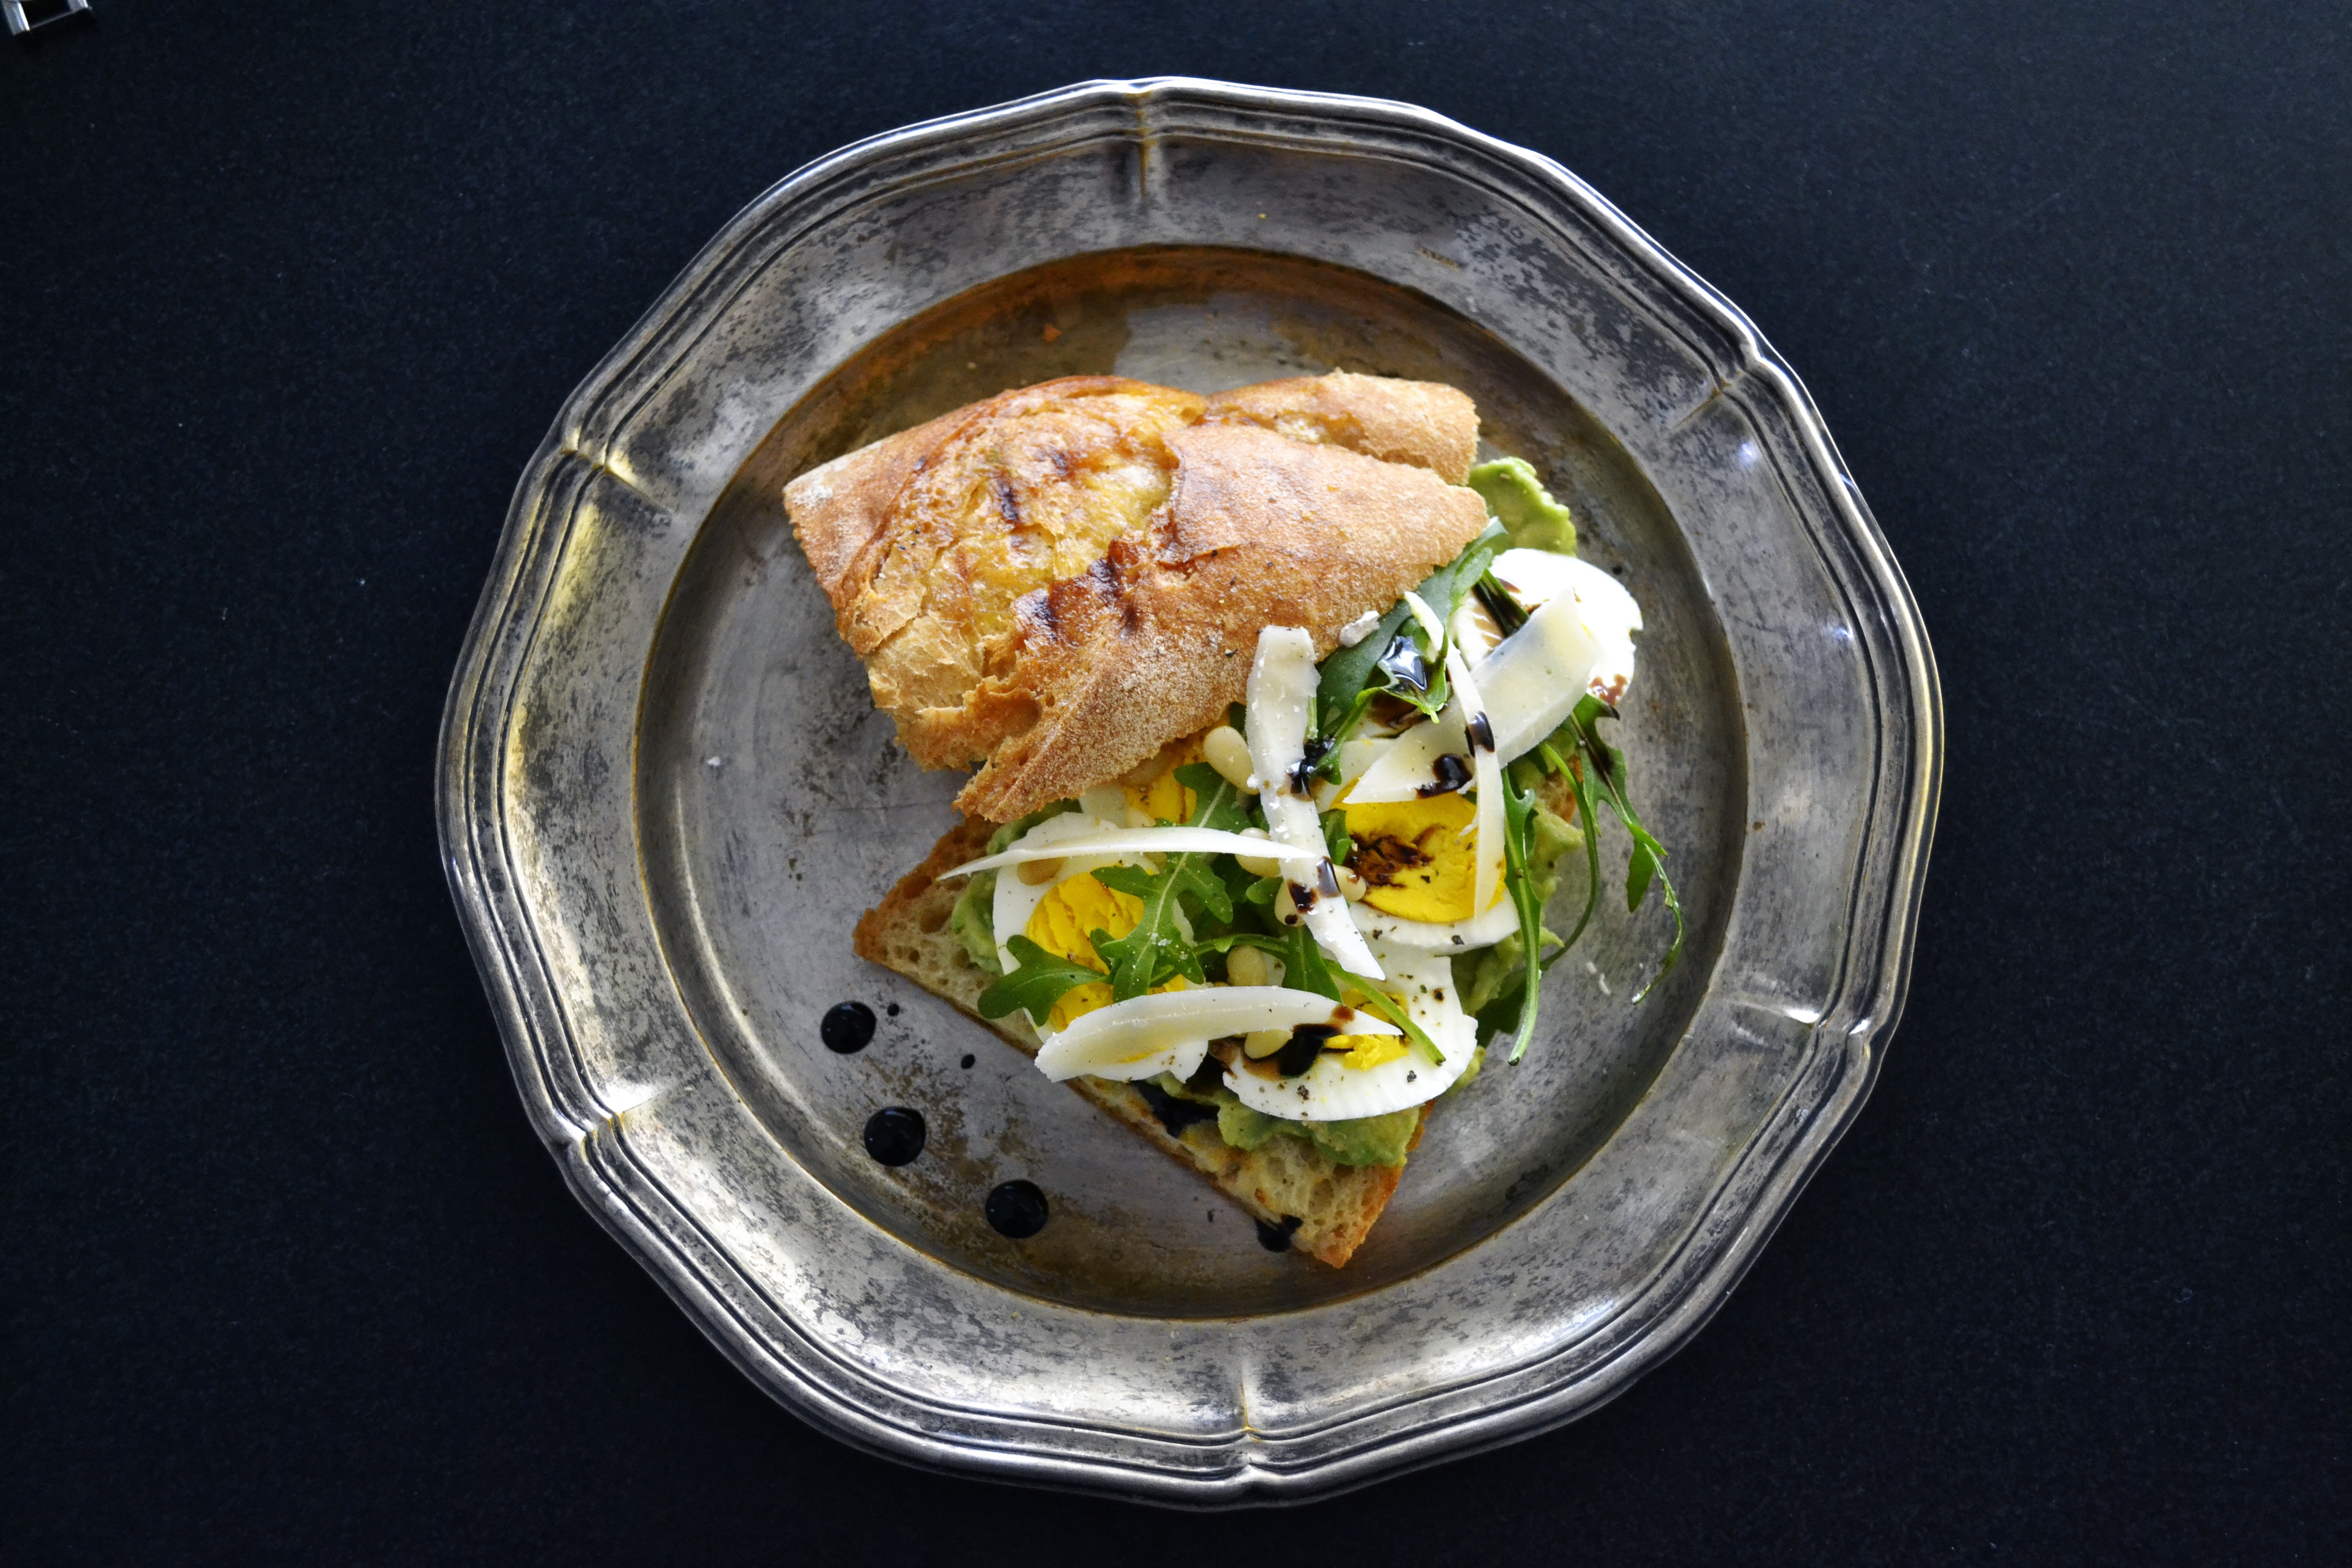
white, morning, leaf, rustic, dish, meal, food, salad, green, mediterranean, produce, vegetable, natural, fresh, italy, fish, breakfast, gourmet, healthy, snack, lunch, cuisine, delicious, homemade, bread, slice, rocket, egg, cheese, toast, garnish, dinner, tasty, soft, food photography, boiled egg, olive oil, vegetarian food, diet, vinegar, dairy, boiled, brunch, royalty free, appetizer, balsamic, parmesan, pine nuts, bruschetta, balsamic vinegar, plated food, mystic light, egg sandwich, bolied egg, wholemeal